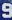
Number: 9